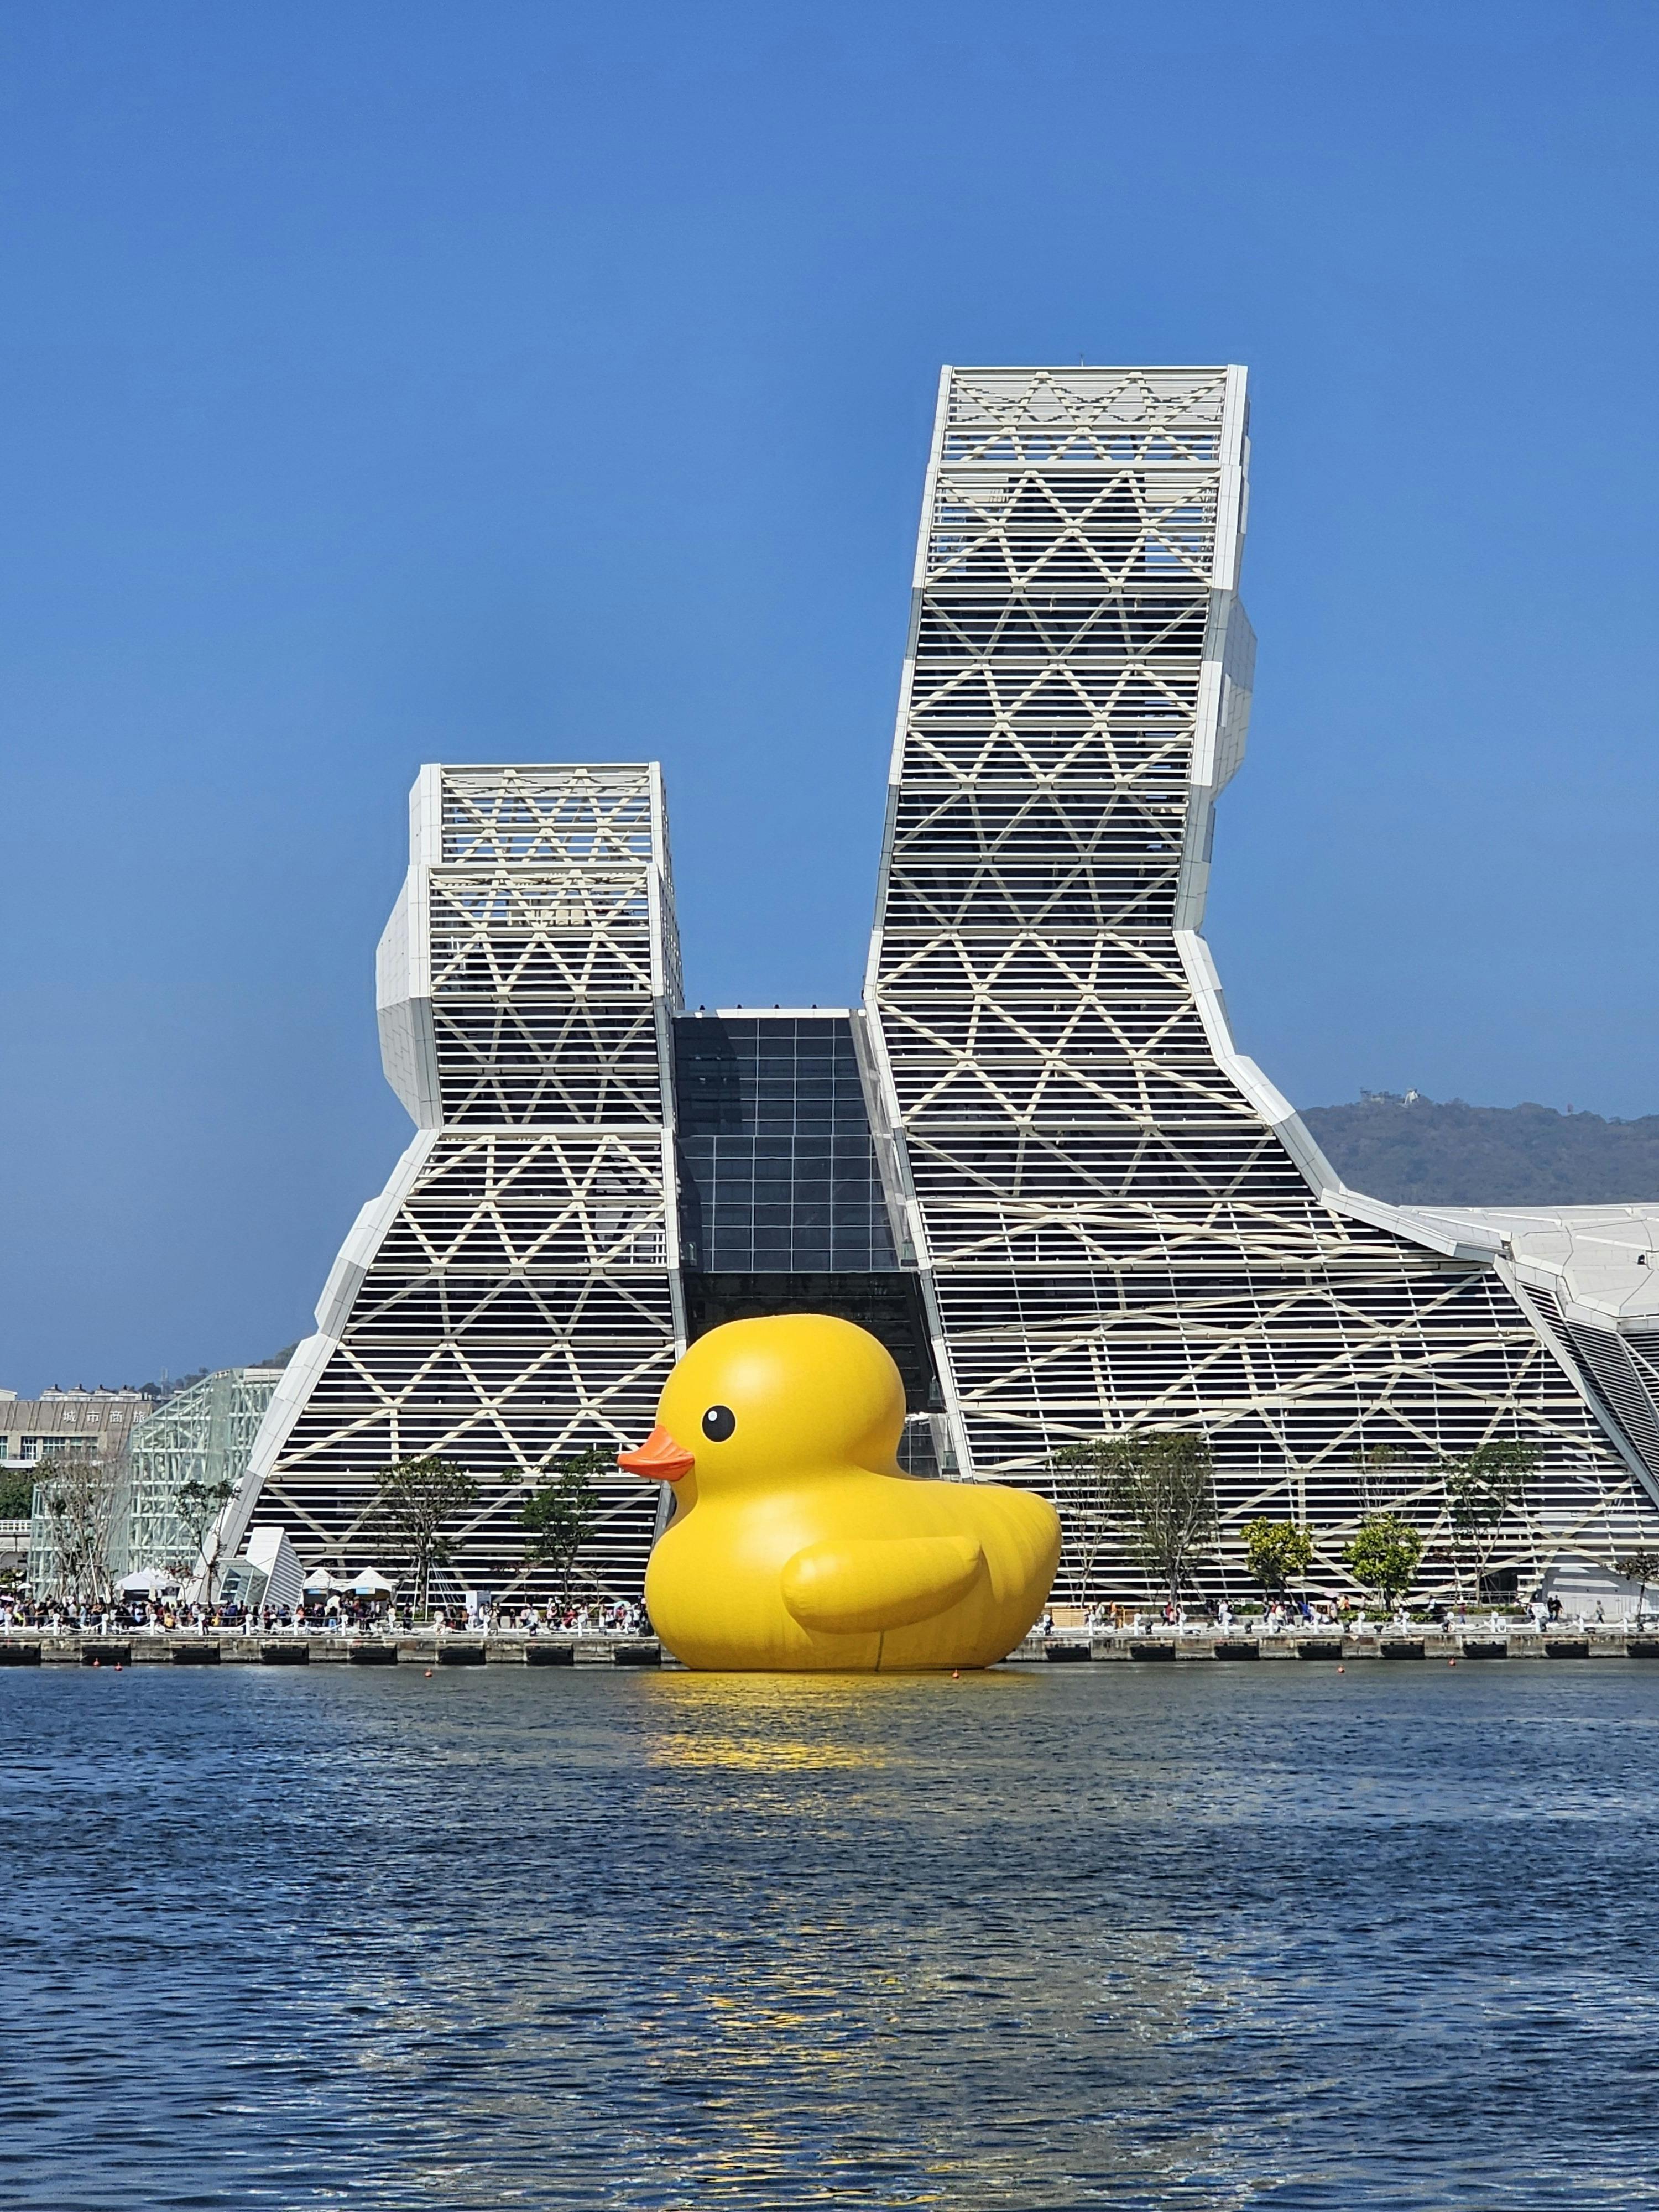
natural, water, sky, rubber ducky, building, bird, beak, toy, bath toy, leisure, tower block, ducks, geese and swans, travel, waterfowl, waterway, lake, city, art, duck, livestock, tourism, water bird, water transportation, reflection, recreation, condominium, headquarters, horizon, house, seabird, roof, reservoir, ocean, channel